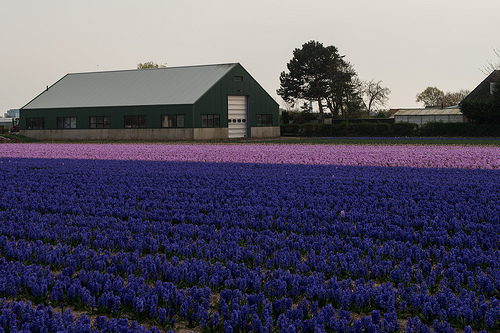
Flower: tulip